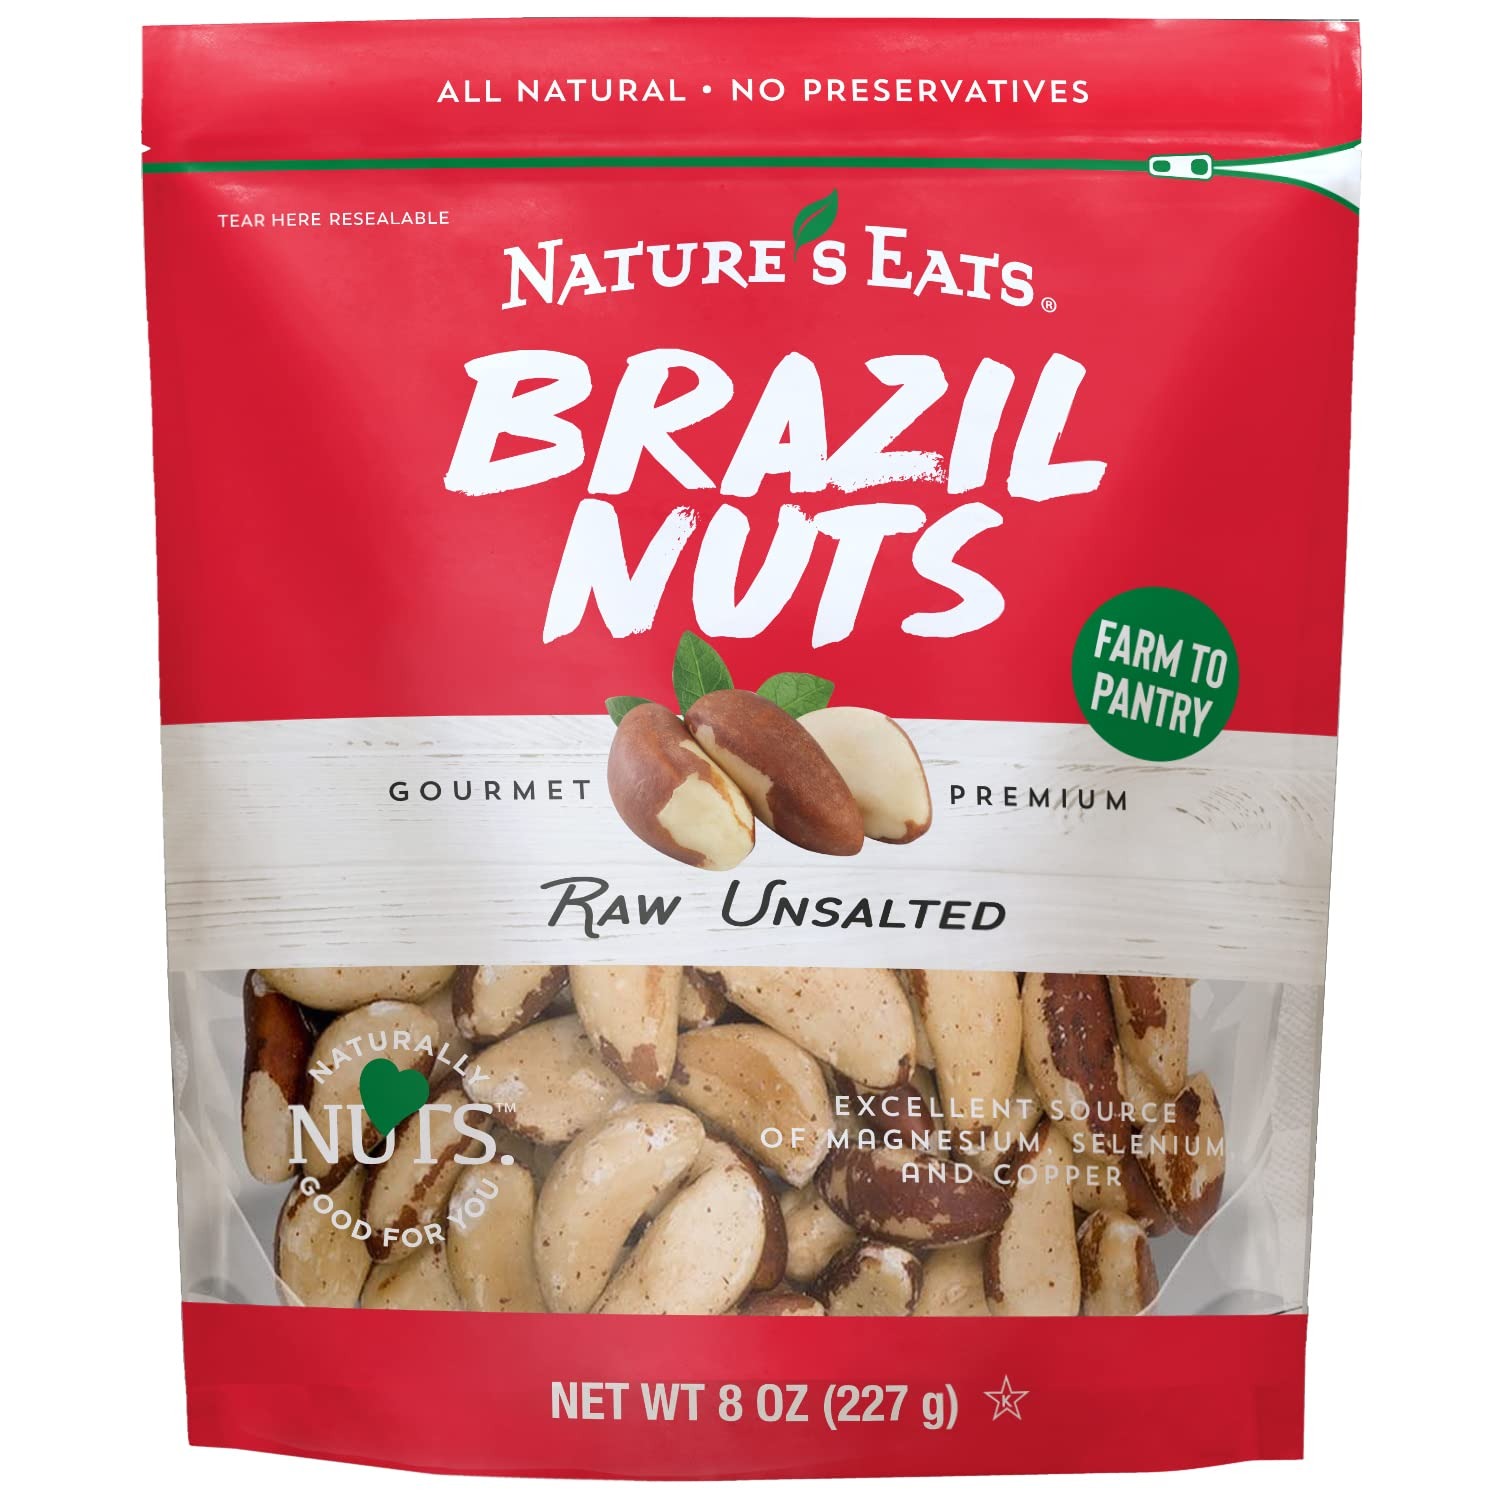
Item Name: Nature's Eats Brazil Nuts, 8 Oz
Bullet Point 1: Natural
Bullet Point 2: Pasteurized
Bullet Point 3: Non GMO
Value: 8.0
Unit: Ounce

Price: 13.45